Herne Hill railway station

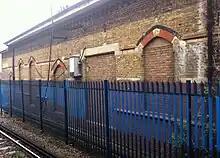
The sealed entrances and windows of the station's upper floor

The distinctive signal box overlooking Norwood Road and a similar signal box at the northern end of the station were demolished in 1956 and replaced by a single signal box adjacent to the north junction. The replacement signal box was in use from June 1956 until December 1981, when its functions were transferred to Victoria; the building still exists and is used by railway staff. The signalling at Herne Hill was upgraded from semaphores to colour lights on 8 March 1959 as part of the Kent Coast electrification plan.